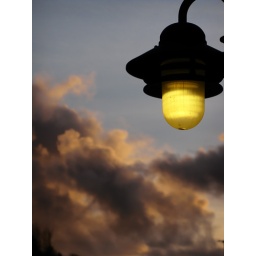
Back in Astoria, down at the water front these decorative lamps complemented the evening sky.